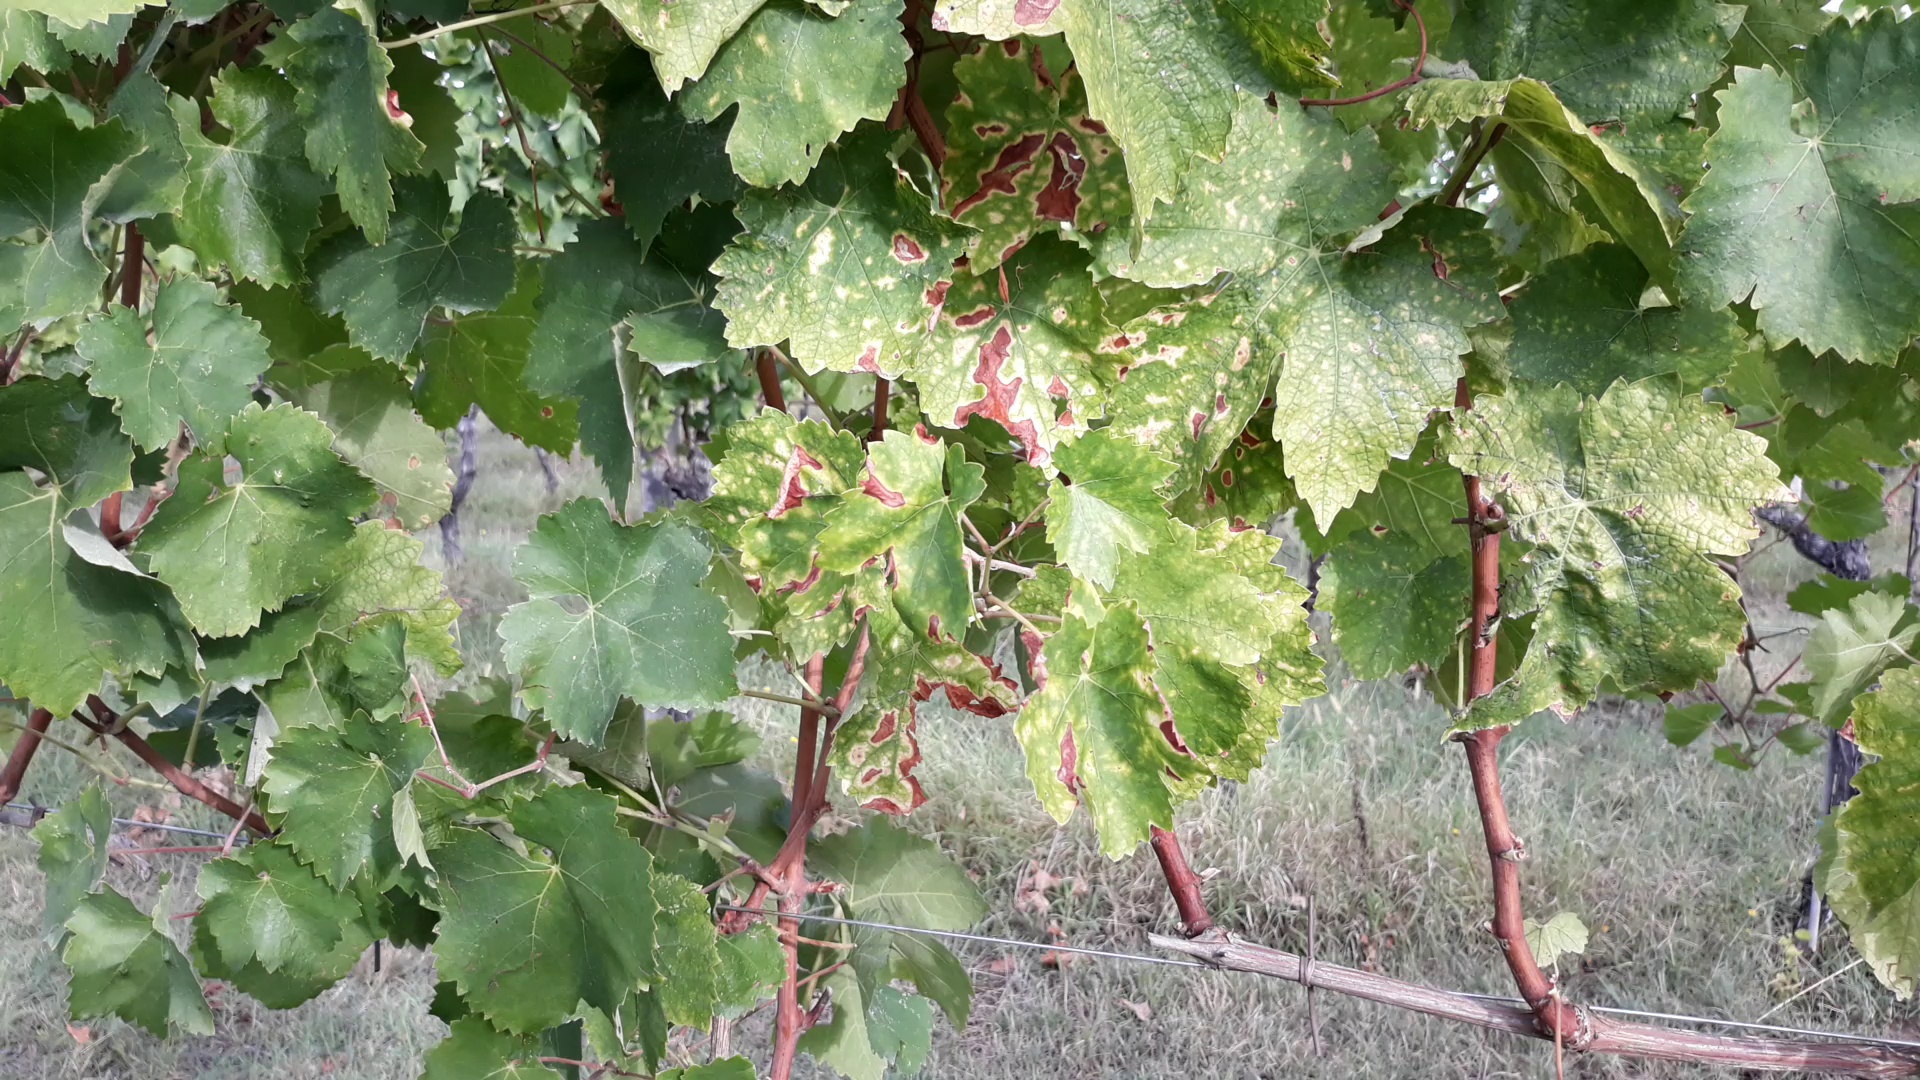
Label: esca